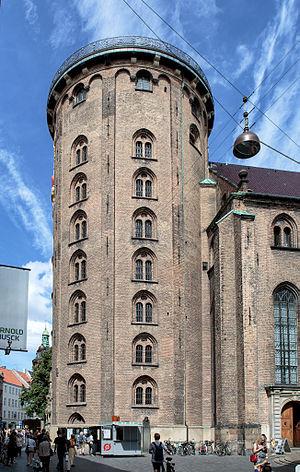
Rundetårn est une tour du XVIIᵉ siècle à Copenhague au Danemark. La tour fait partie de l'Ouvrage de la Trinité, qui fut construit pour fournir aux érudits de l’époque un observatoire astronomique, une église et une bibliothèque universitaire.